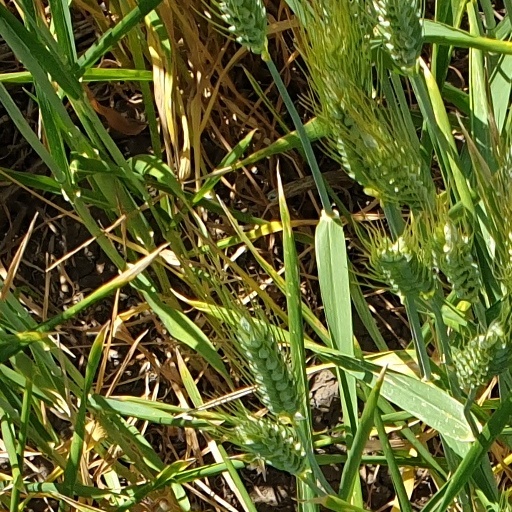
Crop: wheat